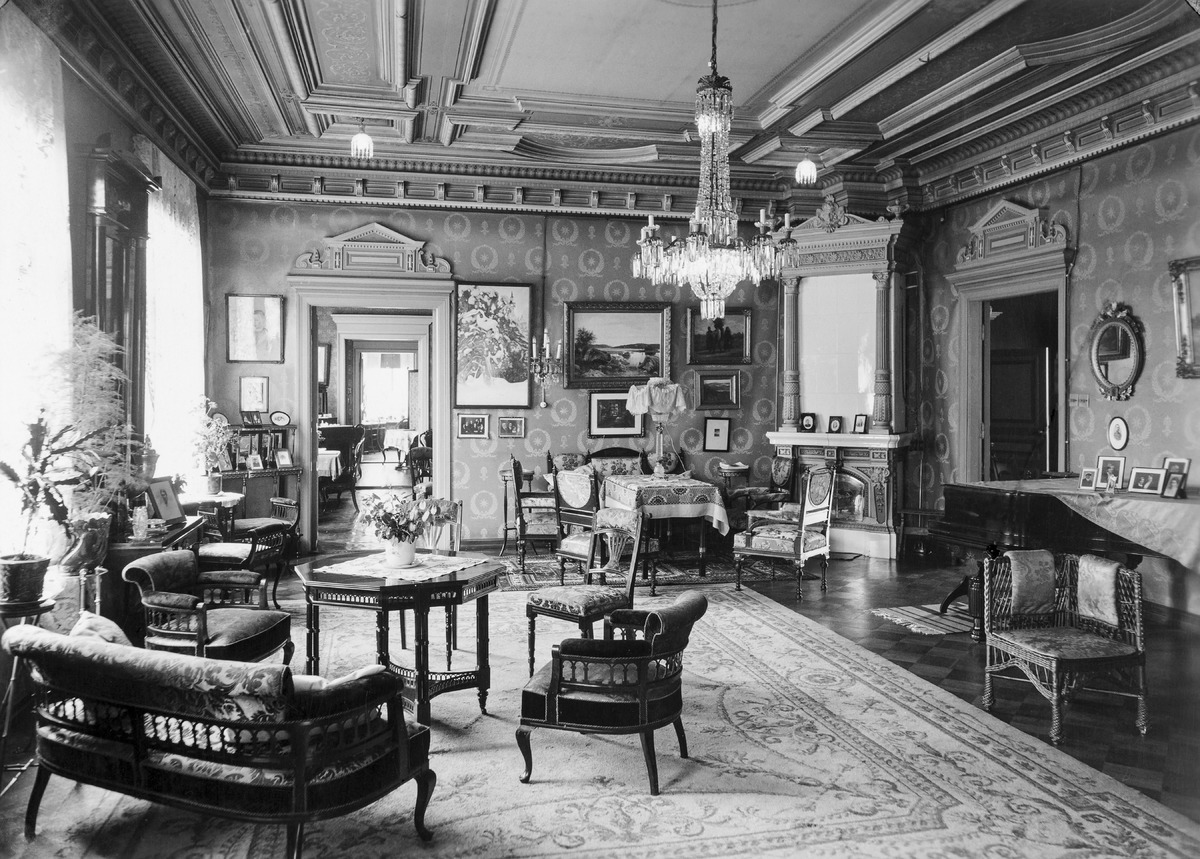
Huone konsuli Frederik Borgin yksityisasunnossa
A room at the private apartment of the consul Frederik Borg
sisällön kuvaus: Huone konsuli Frederik Borgin yksityisasunnossa 23.10.1933. Konsuli Borg omisti talon Oulussa Kirkkokadun ja Hallituskadun kulmassa. content description: A room at the private apartment of the consul Frederik Borg on October 23, 1933. Consul Borg owned the house at the corner of Kirkkokatu and Hallituskatu in Oulu.
Vuosi: 1933
Paikka: Suomi, Oulu, Suomi, Pohjois-Pohjanmaa, Oulu
Aiheet: sisäkuva; asunnot; huoneet; konsulit; rooms; apartments; consuls